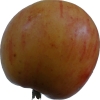
Label: Apple 14